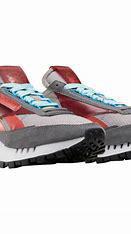
Brand: Reebok
Model: Cl Legacy